Fort Crèvecoeur (Netherlands)

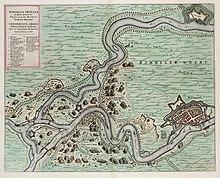
The Spanish offensive against Zaltbommel

On 4 May 1599 a Spanish army under La Barlotta crossed the Meuse between Kessel and Maren (east of Crèvecoeur) and invaded the Bommelerwaard. On 5 May a Dutch army under Prince Maurice moved to Zaltbommel. The Spanish then took Crèvecoeur after a short siege, and made a bridge over the Meuse. The Spanish then started a siege of Zaltbommel, which they abandoned on 3 June. However, the Spanish did found the Sconce Sint Andries, which controlled the Meuse and the Waal. Crèvecoeur was also expanded.